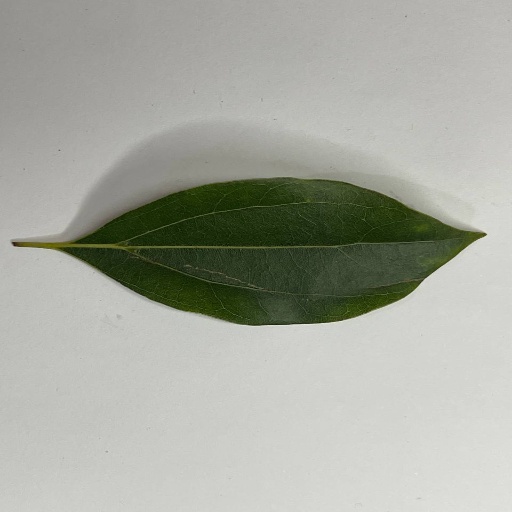
Species: Camphor
Leaf condition: Healthy Leaf